Norfolk and Suffolk-class lifeboat

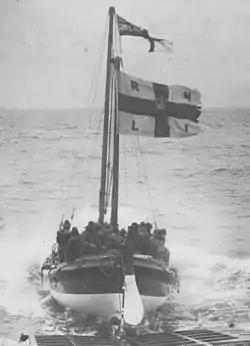
RNLB "H F Bailey" (ON670)

Purpose-built lifeboats first appeared towards the end of the 18th century. Some of the first were designed by Lionel Lukin who adapted local boat designs to be more buoyant so they could operate safely in rough seas. He designed one for the Suffolk Humane Society in 1807 for use at . It was based on a local yawl with a shallow draft and sails so it could reach offshore sandbanks, but oars were also provided.